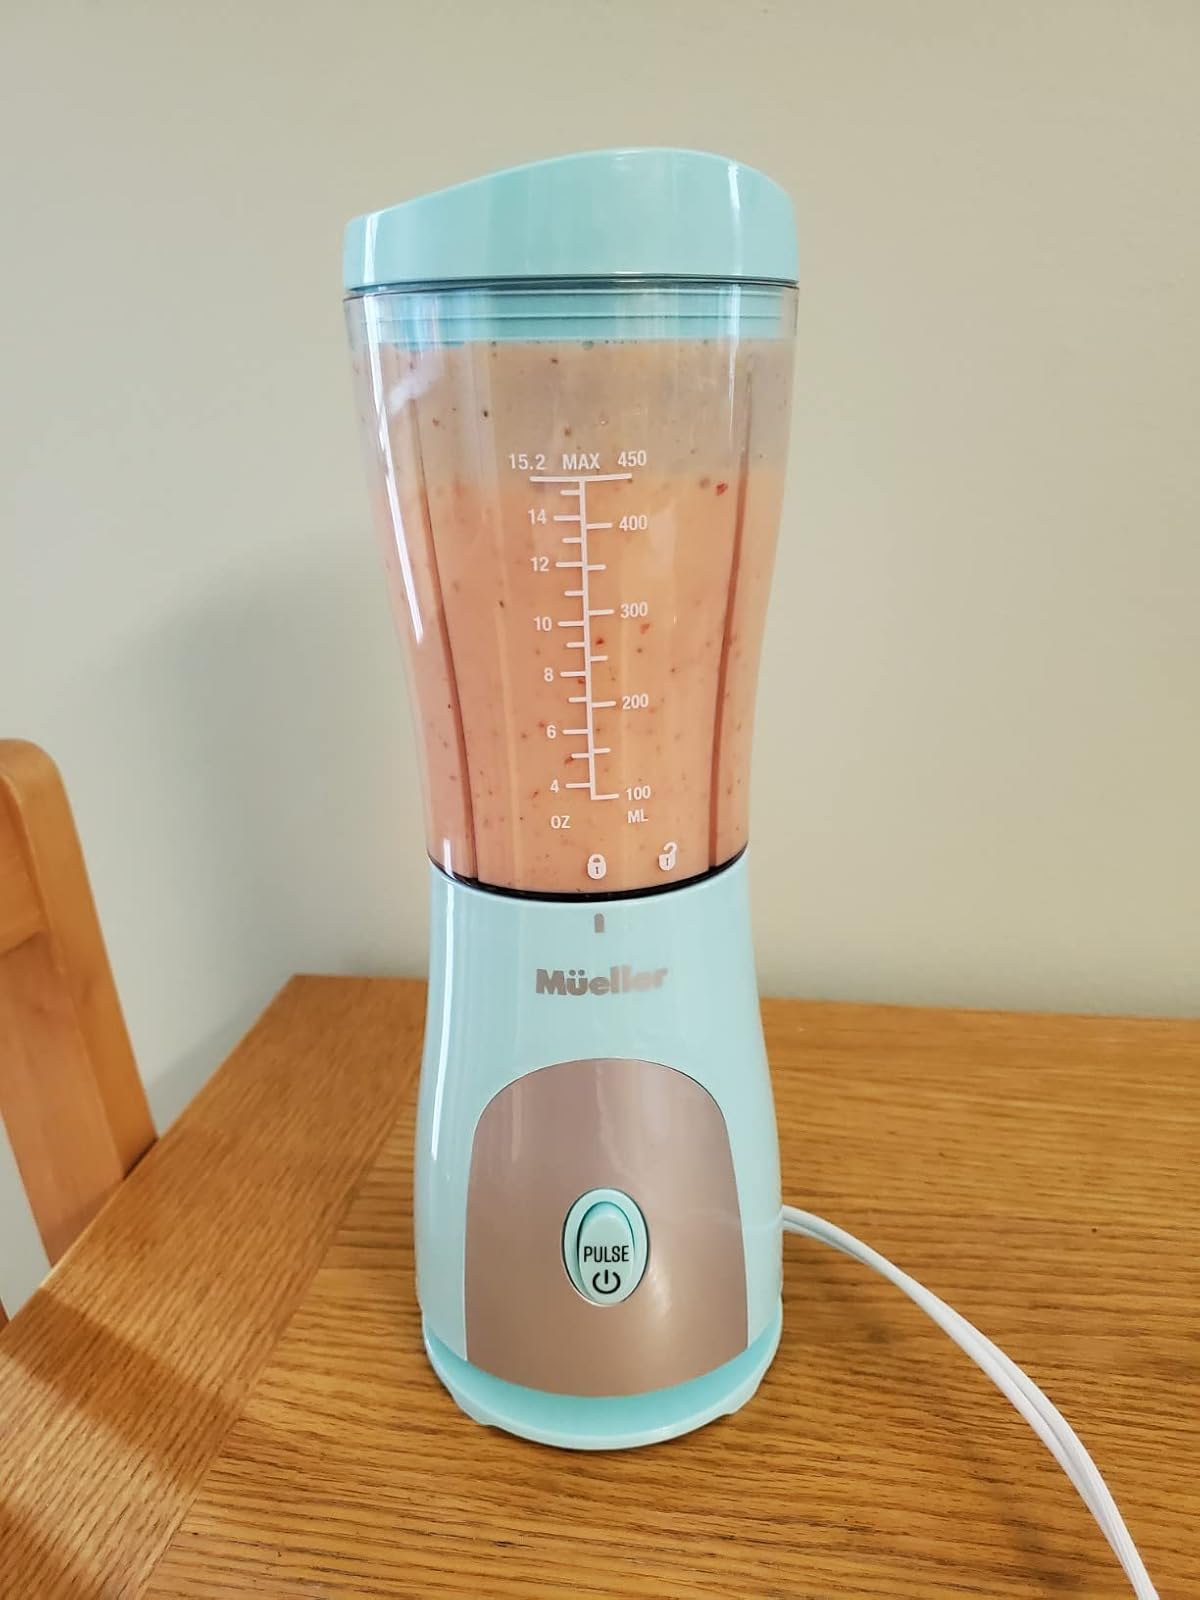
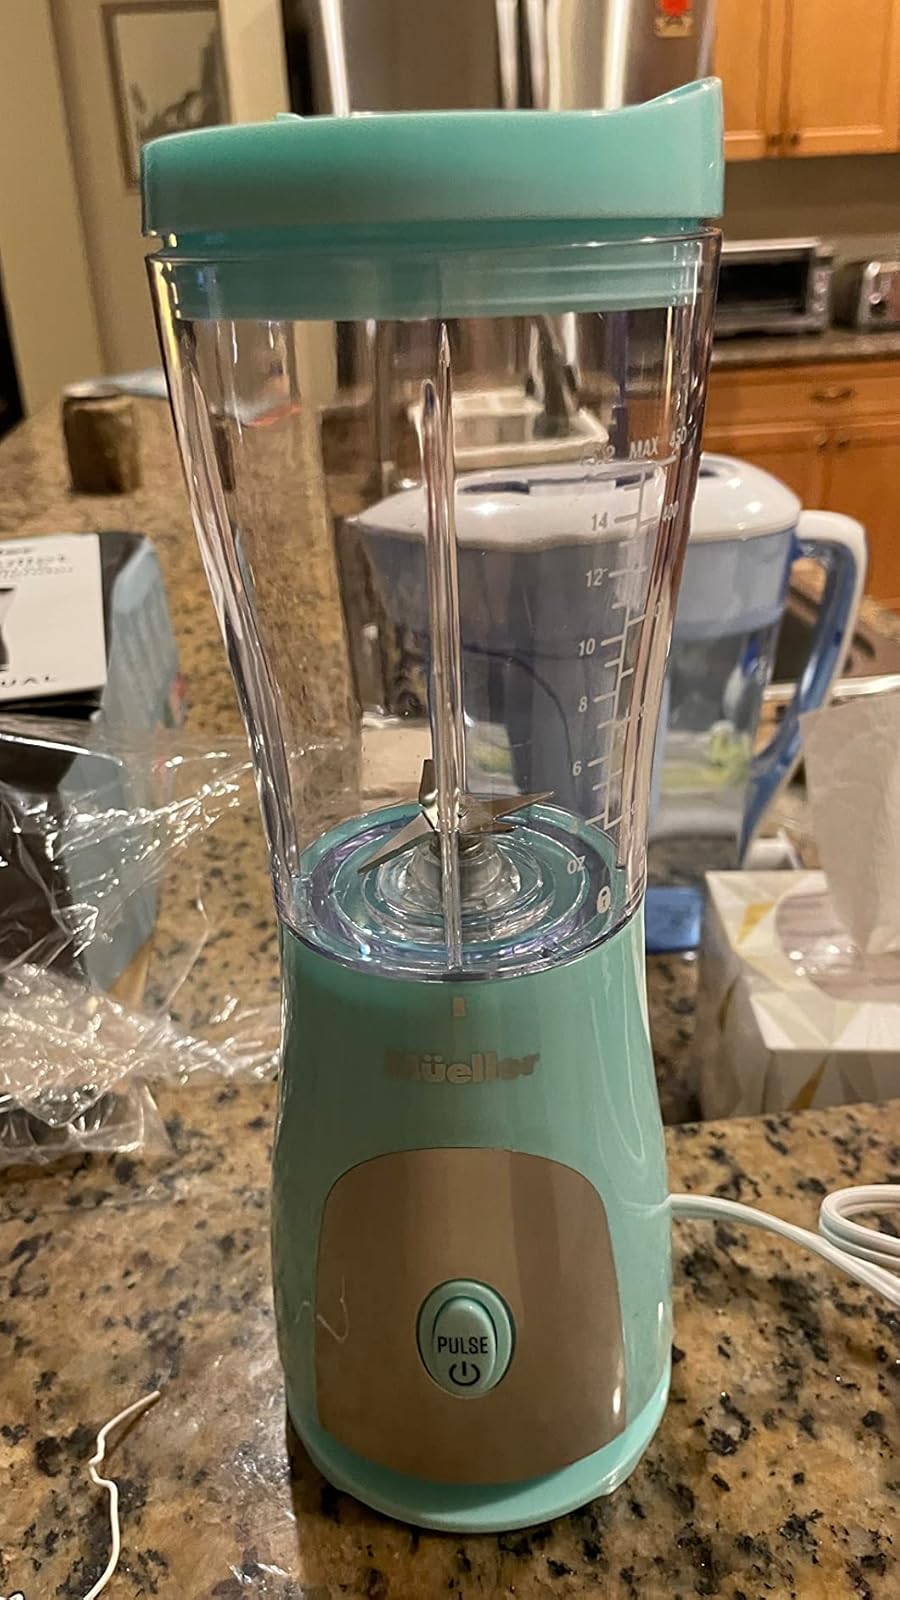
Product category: items_blender
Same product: yes